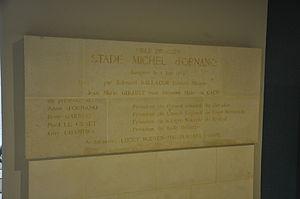
plaque de l'inauguration stade Michel d'Ornano
Le stade Michel-d'Ornano est un stade de football situé à Caen, en France. Il s'agit du principal équipement sportif de la ville.